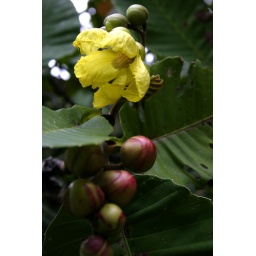
Brunei, Bandar Seri Begawan -- in fringes of remnant forest along waterfront road running northwest from city centre